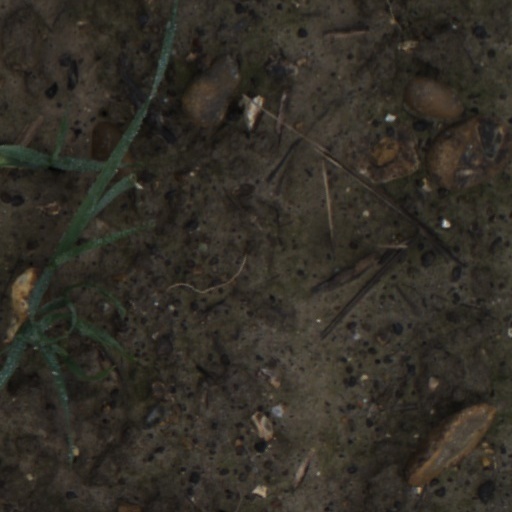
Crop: wheat